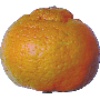
Label: mandarine